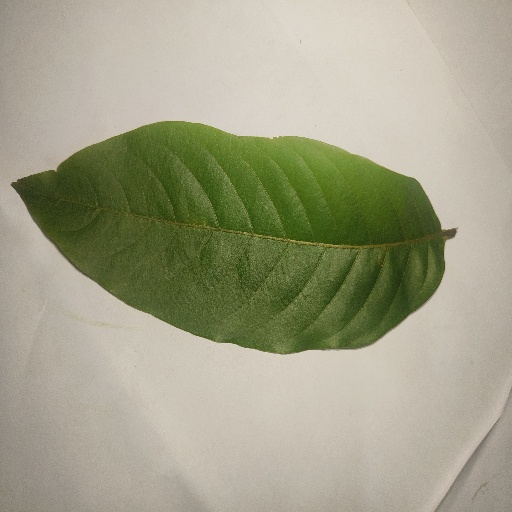
Species: HariTaki
Leaf condition: Healthy Leaf